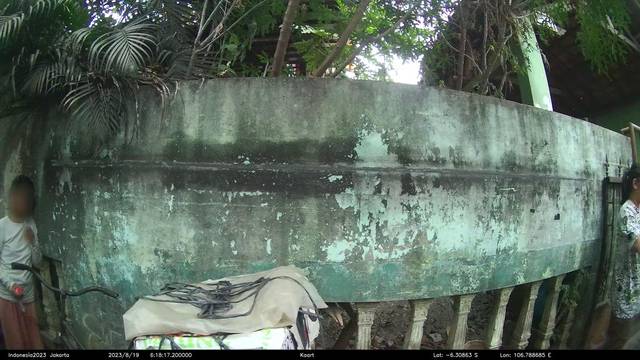
Region: Indonesia
Coordinates: -6.309, 106.789